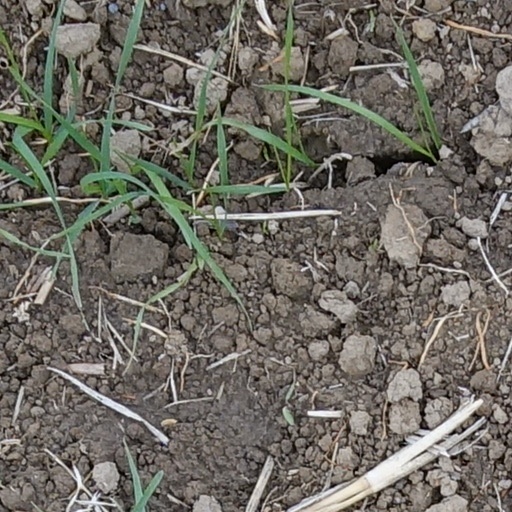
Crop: wheat